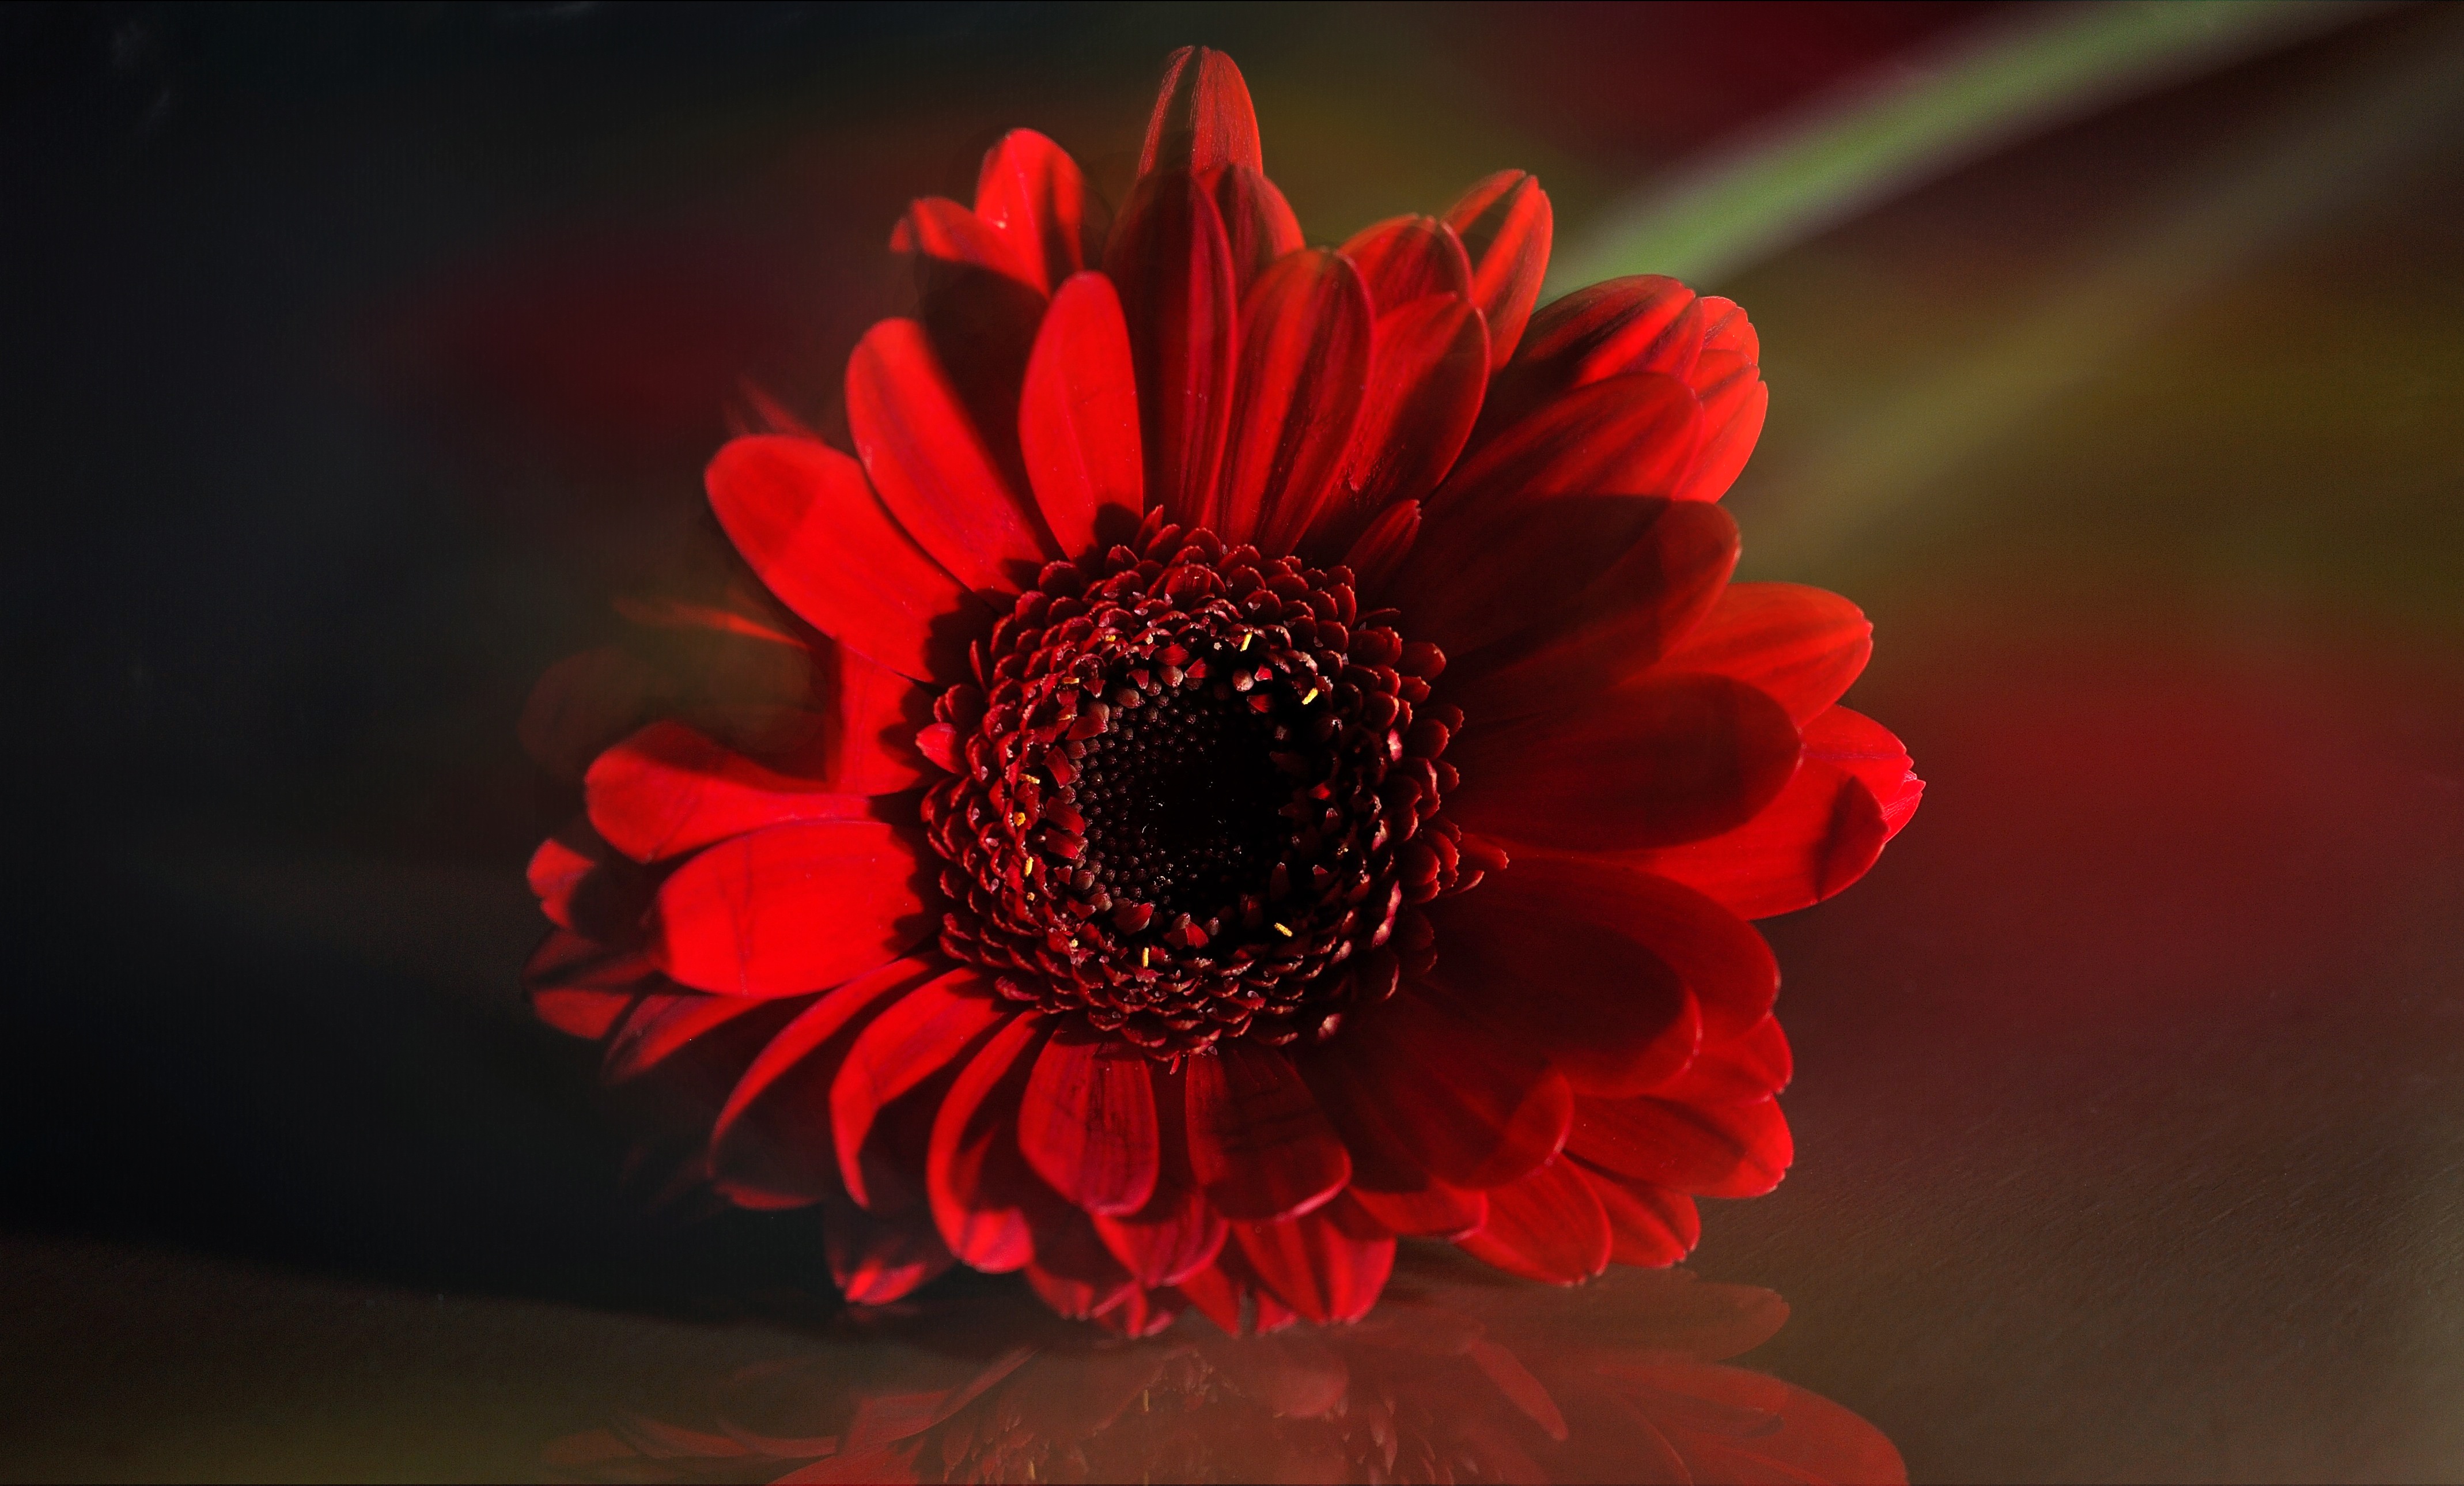
blossom, plant, flower, petal, bloom, red, close, flora, close up, gerbera, macro photography, flowering plant, daisy family, schnittblume, land plant